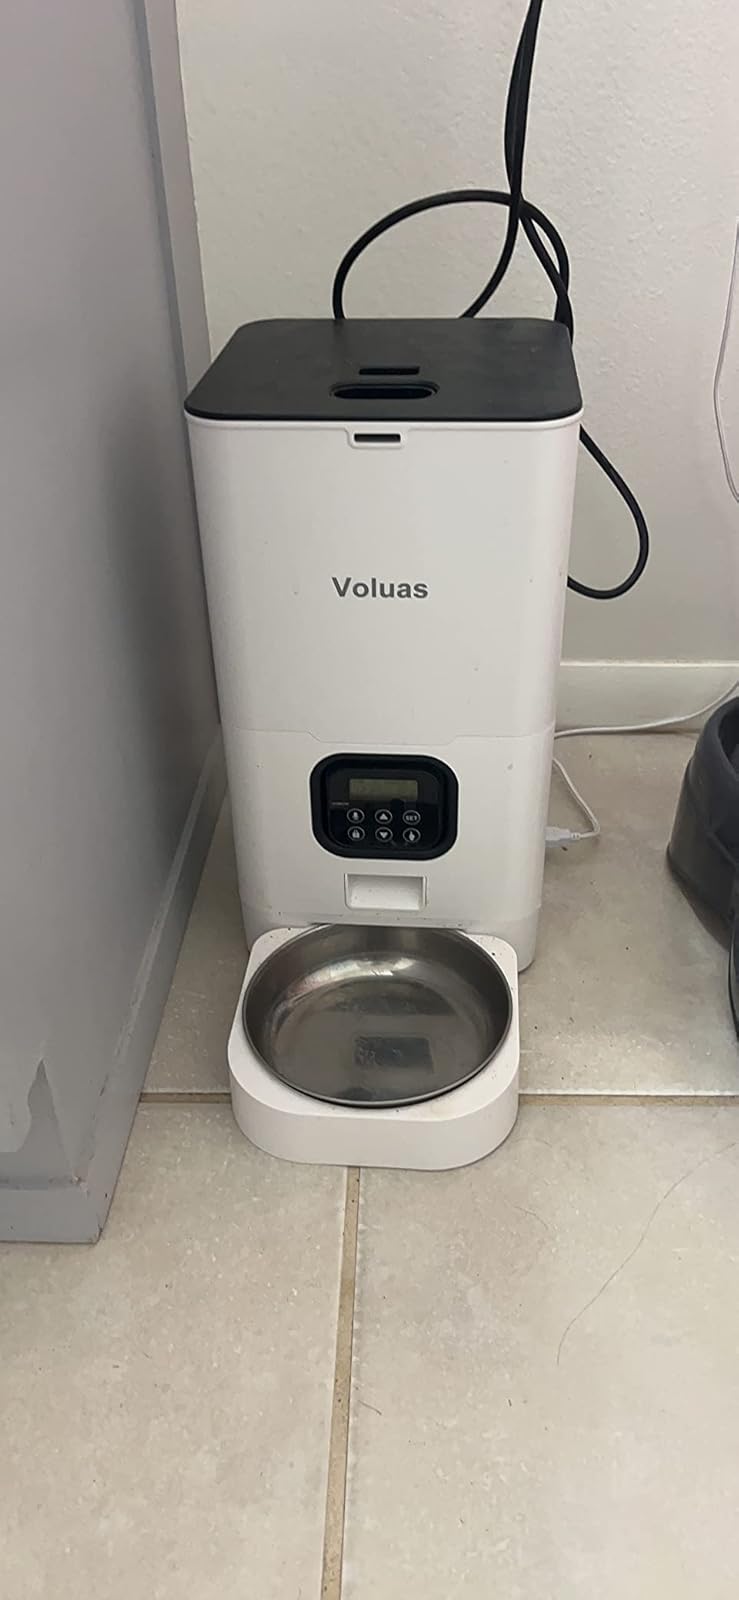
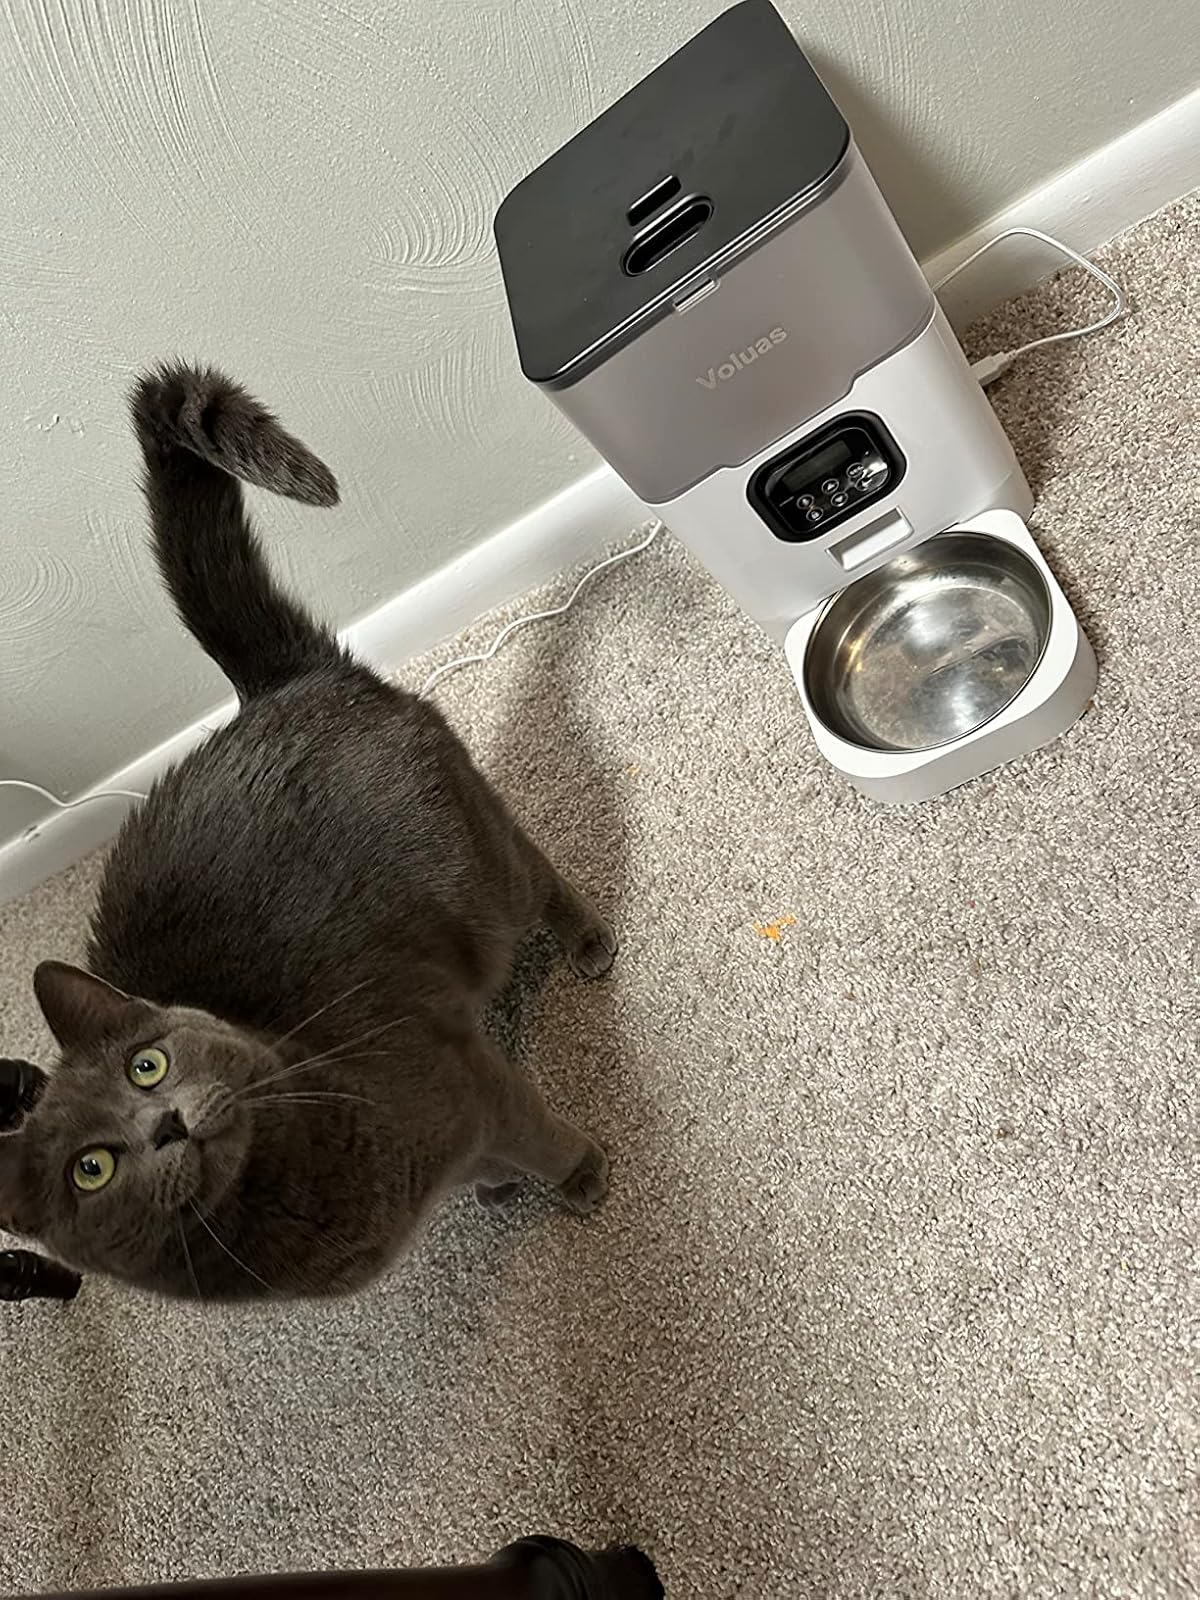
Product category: items_feeder
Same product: no